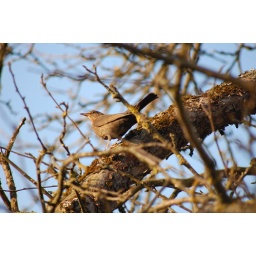
A bird in a apple tree